Metro Vancouver Regional District

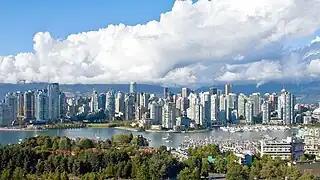
With 662,248 residents recorded in the 2021 census, Vancouver is the most populated city in Metro Vancouver.

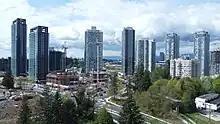
With a population of 568,322 (2021), Surrey is the second-most populated city in Metro Vancouver.

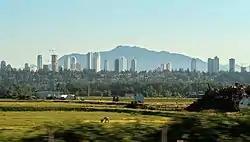
Burnaby is the third-most populated city in Metro Vancouver with a population of 249,125 (2021).

This regional district comprises 23 local authorities as members: 21 municipalities, one electoral area and one treaty First Nation.